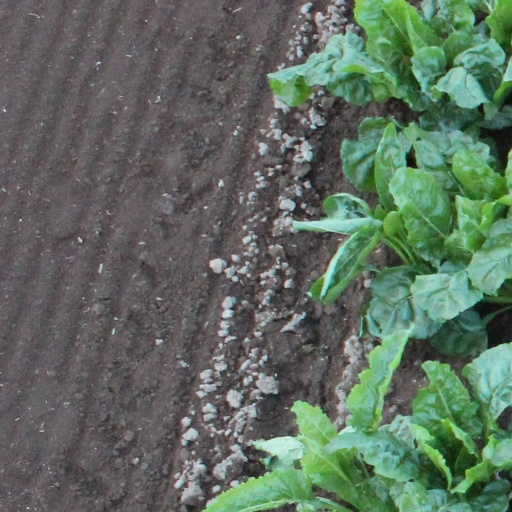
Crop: sugar beet